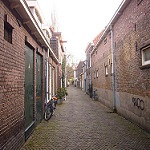
Scene: Outdoor